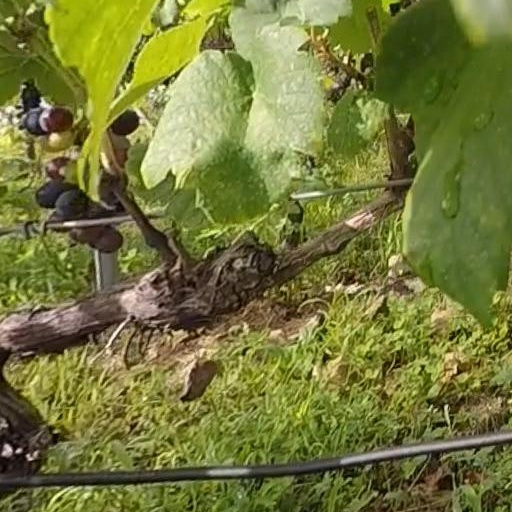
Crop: grape